Kimberly Teehee

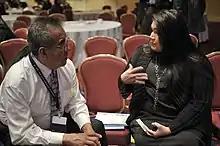
Tribal Energy Summit

In the Obama administration she served on the White House Domestic Policy Council. Beginning July 2009, she assumed the new position of Senior Policy Advisor for Native American Affairs and advised the president about issues pertaining to Indian country.